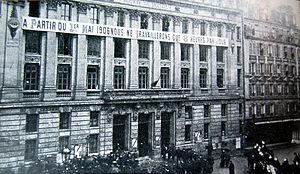
La journée de 8 heures, ou revendication à une durée du travail d'au maximum 8 heures par jour, est une revendication historique du mouvement ouvrier dans tous les pays.
Cette page concerne l'année 1906 du calendrier grégorien.
La bourse du travail de Paris est un établissement public administratif de la ville de Paris. Elle constitue pour les travailleurs un foyer où ils peuvent trouver des lieux de réunions syndicales et des informations professionnelles. La bourse est composée d'un bâtiment principal, situé dans le 10ᵉ arrondissement au nᵒ 3 de la rue du Château-d'Eau, et de deux annexes situées dans le 3ᵉ arrondissement.
La grève est depuis le XIXᵉ siècle, une action collective consistant en une cessation concertée du travail par les salariés d'une entreprise, d'un secteur économique, d'une catégorie professionnelle ou par extension de toute autre personne productive, souvent à l'initiative de syndicats. Cette action vise à appuyer les revendications des salariés en faisant pression sur les supérieurs hiérarchiques ou l'employeur, par la perte de production que la cessation de travail entraîne. Il s'agit d'une épreuve de force : le gréviste n'est pas rémunéré alors que l'entreprise ne produit plus et perd de l'argent.